Chandler J. Wells

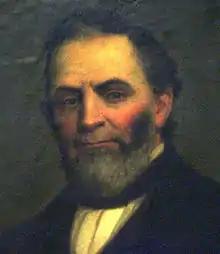
"Portrait of Wells, c. 1866"

Chandler J. "Chan" Wells (1814–1887) was Mayor of the City of Buffalo, New York, serving from 1866 to 1867.